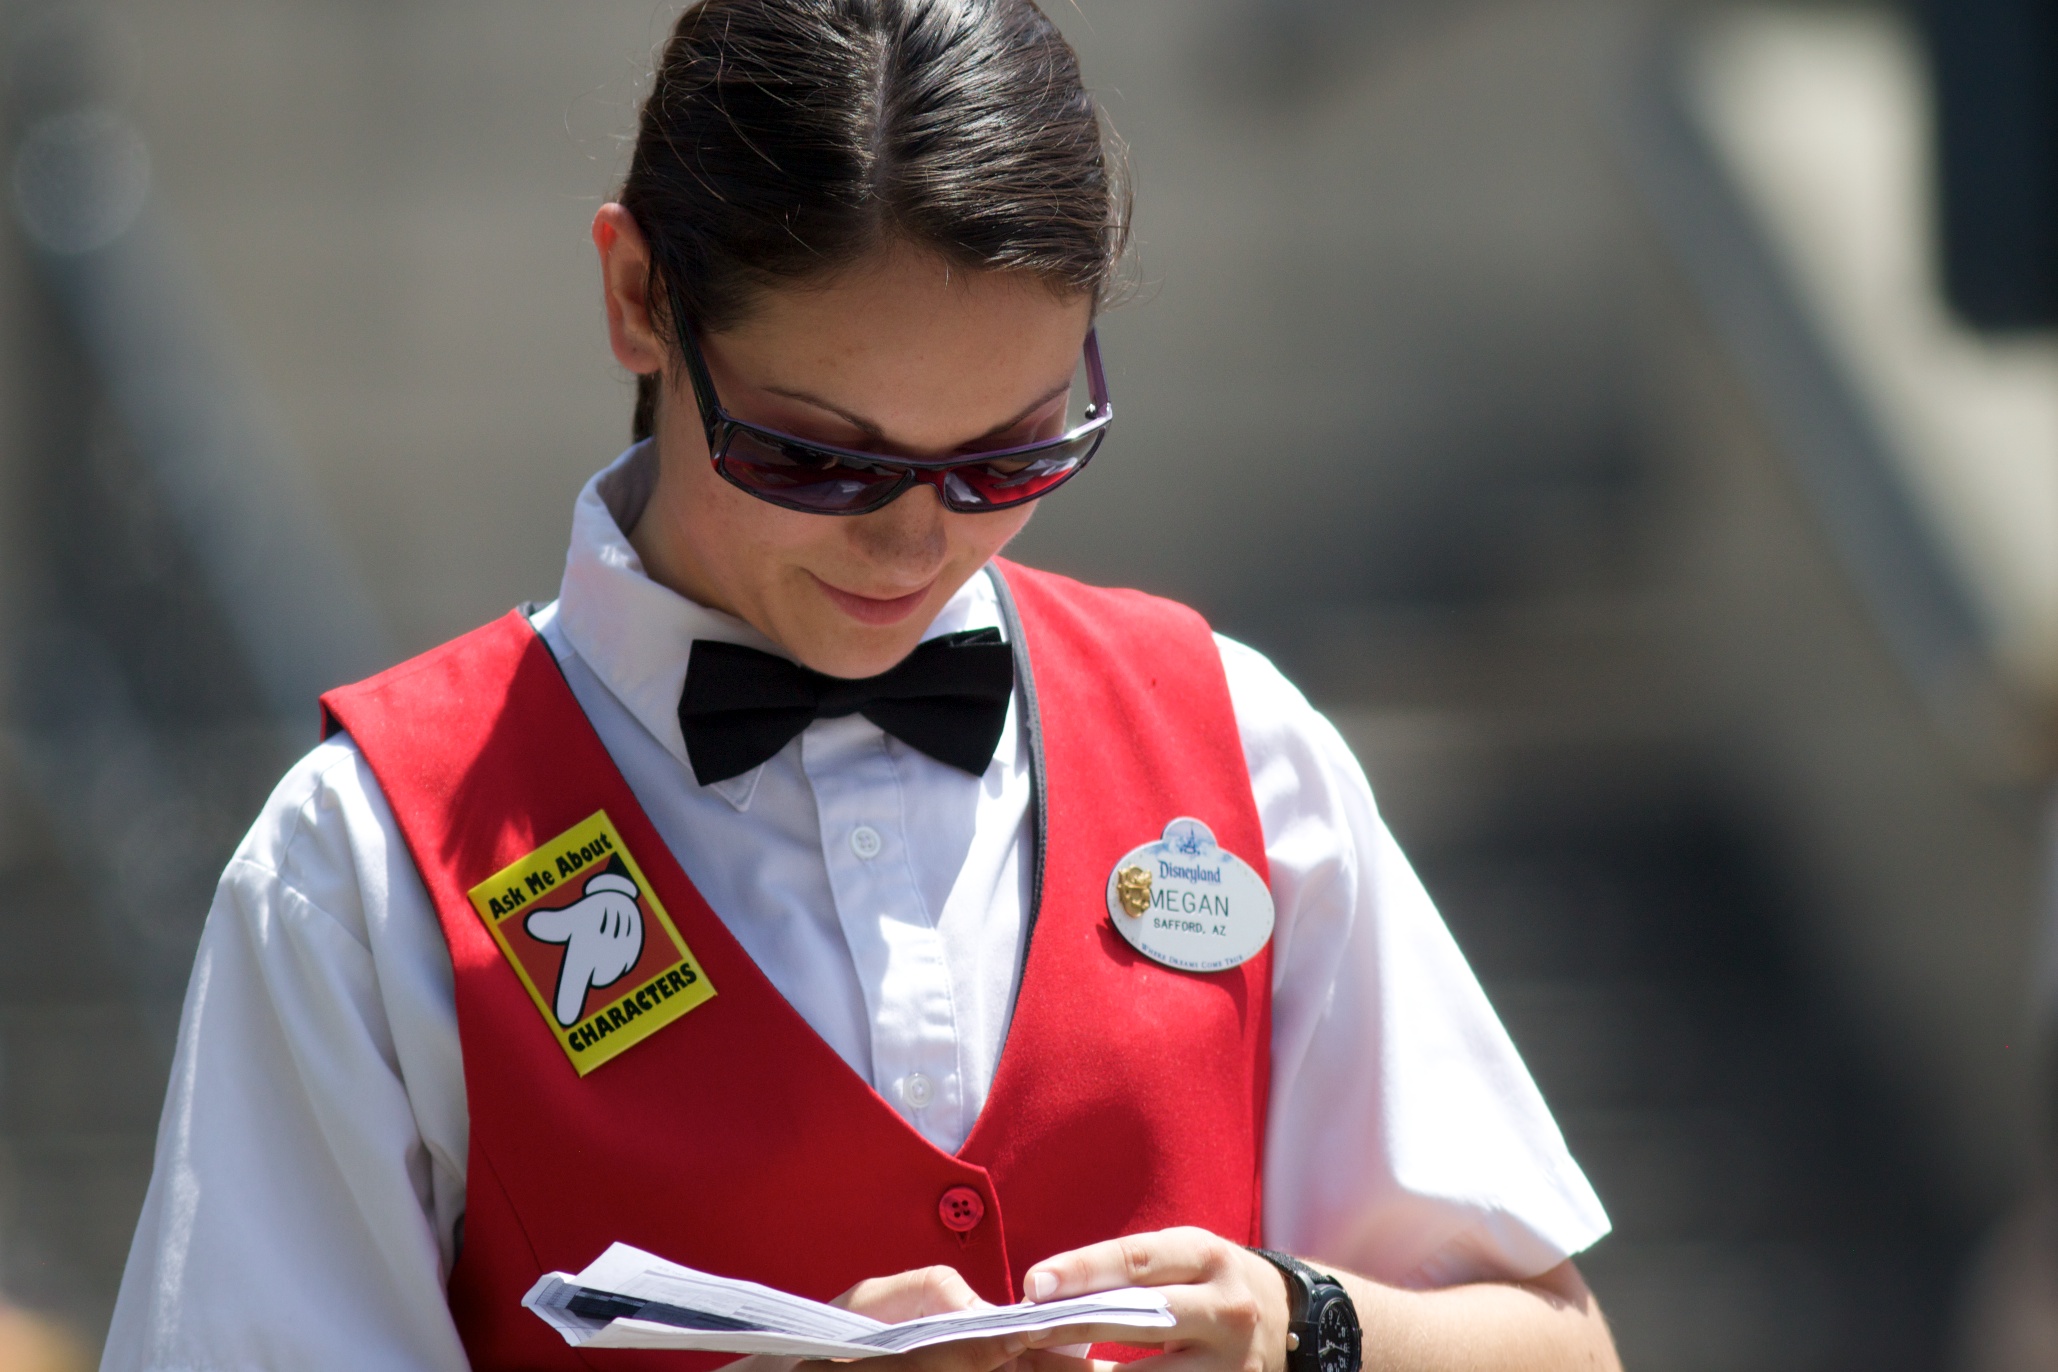
clothing, disney, costume, nmc2010, photosafari